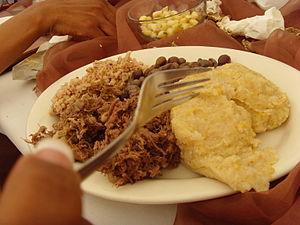
Botswana / Kultur / Mad og drikke
Seswaa med bogope, eksempel på traditionel mad fra Botswana.
"Botswana, officielt Republikken Botswana, er en indlandsstat i det sydlige Afrika. Indbyggerne omtaler sig selv som ""batswana"". Tidligere var landet det britiske protektorat Bechuanaland, men ved uafhængigheden 30. september 1966 tog det sit nuværende navn. Hovedstaden er Gaborone.